Colita

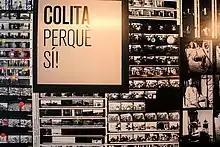
Poster exhibition "Colita Perquè Sí"

Her work from 1962 to 2002 is conserved at the Museu de les Arts Escèniques (Museum of Performing Arts) of Barcelona. It contains 900 negatives and contact sheets, approximately 32,000 photographs of shows, portraits of artists and celebrities related to the performing arts, and related events. Her collection is registered and catalogued in an internal data base and is not accessible via the internet.